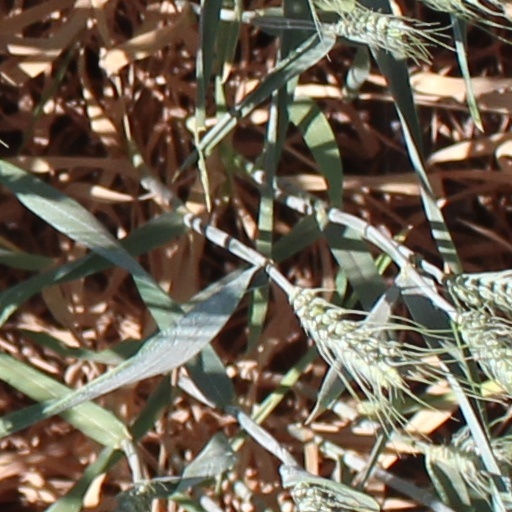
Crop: wheat